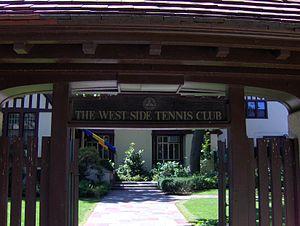
Le West Side Tennis Club est un club de tennis privé situé à Forest Hills, un quartier de l'arrondissement de Queens à New York. Le club possède 38 courts de tennis en terre battue, en gazon, en Har-Tru et en dur ainsi que plusieurs équipements collectifs.